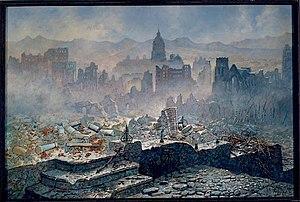
Le musée de la Californie à Oakland est l'un des musées les mieux classés de la région de la baie de San Francisco pour explorer l'art, l'histoire et les sciences naturelles, situé entre le lac Merritt et le centre-ville d'Oakland, en Californie, États-Unis. Le musée contient plus de 1,9 million d'objets dont des œuvres d'art fondamentales, des objets historiques et ethnographiques, des spécimens naturels et des photographies. Le musée d'Oakland a ouvert ses portes il y a cinquante-et-un ans en 1969.